Air transports of heads of state and government

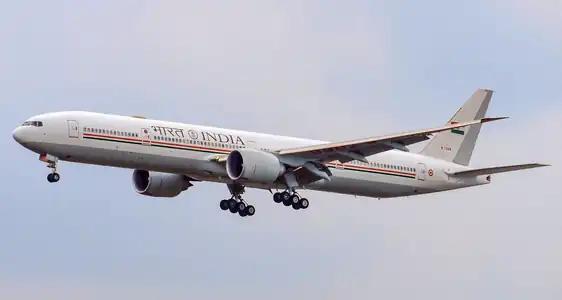
Air India One B777-300ER used by the President, Vice President and Prime Minister of India.

The King and the Government of Bhutan use an Airbus A319 from the national flag carrier Drukair for travel, which flies under a regular Drukair (DRK) callsign.